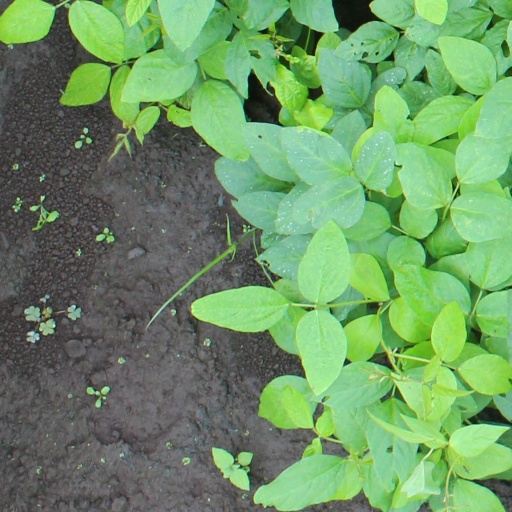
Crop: soybean